Question: Please indicate a possible affordance area of the baseball bat that can be used for holding
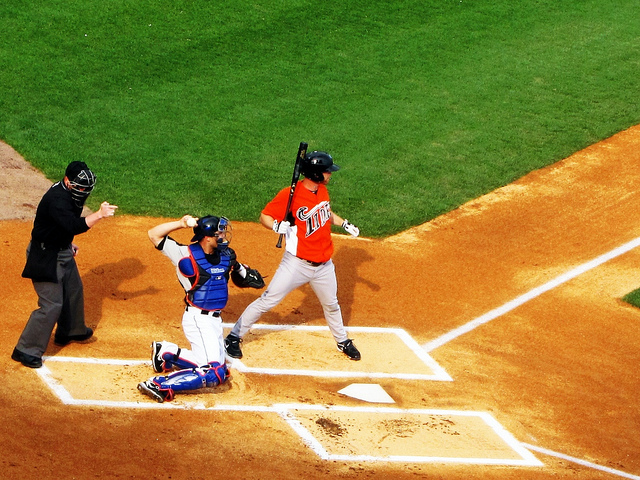
Answer: [268.786, 180.182, 296.455, 249.908]